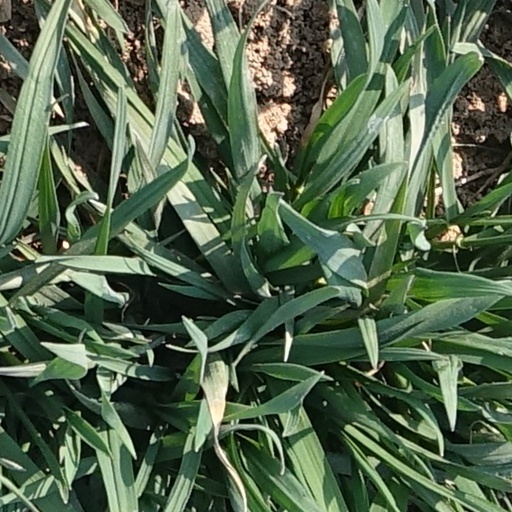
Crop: wheat